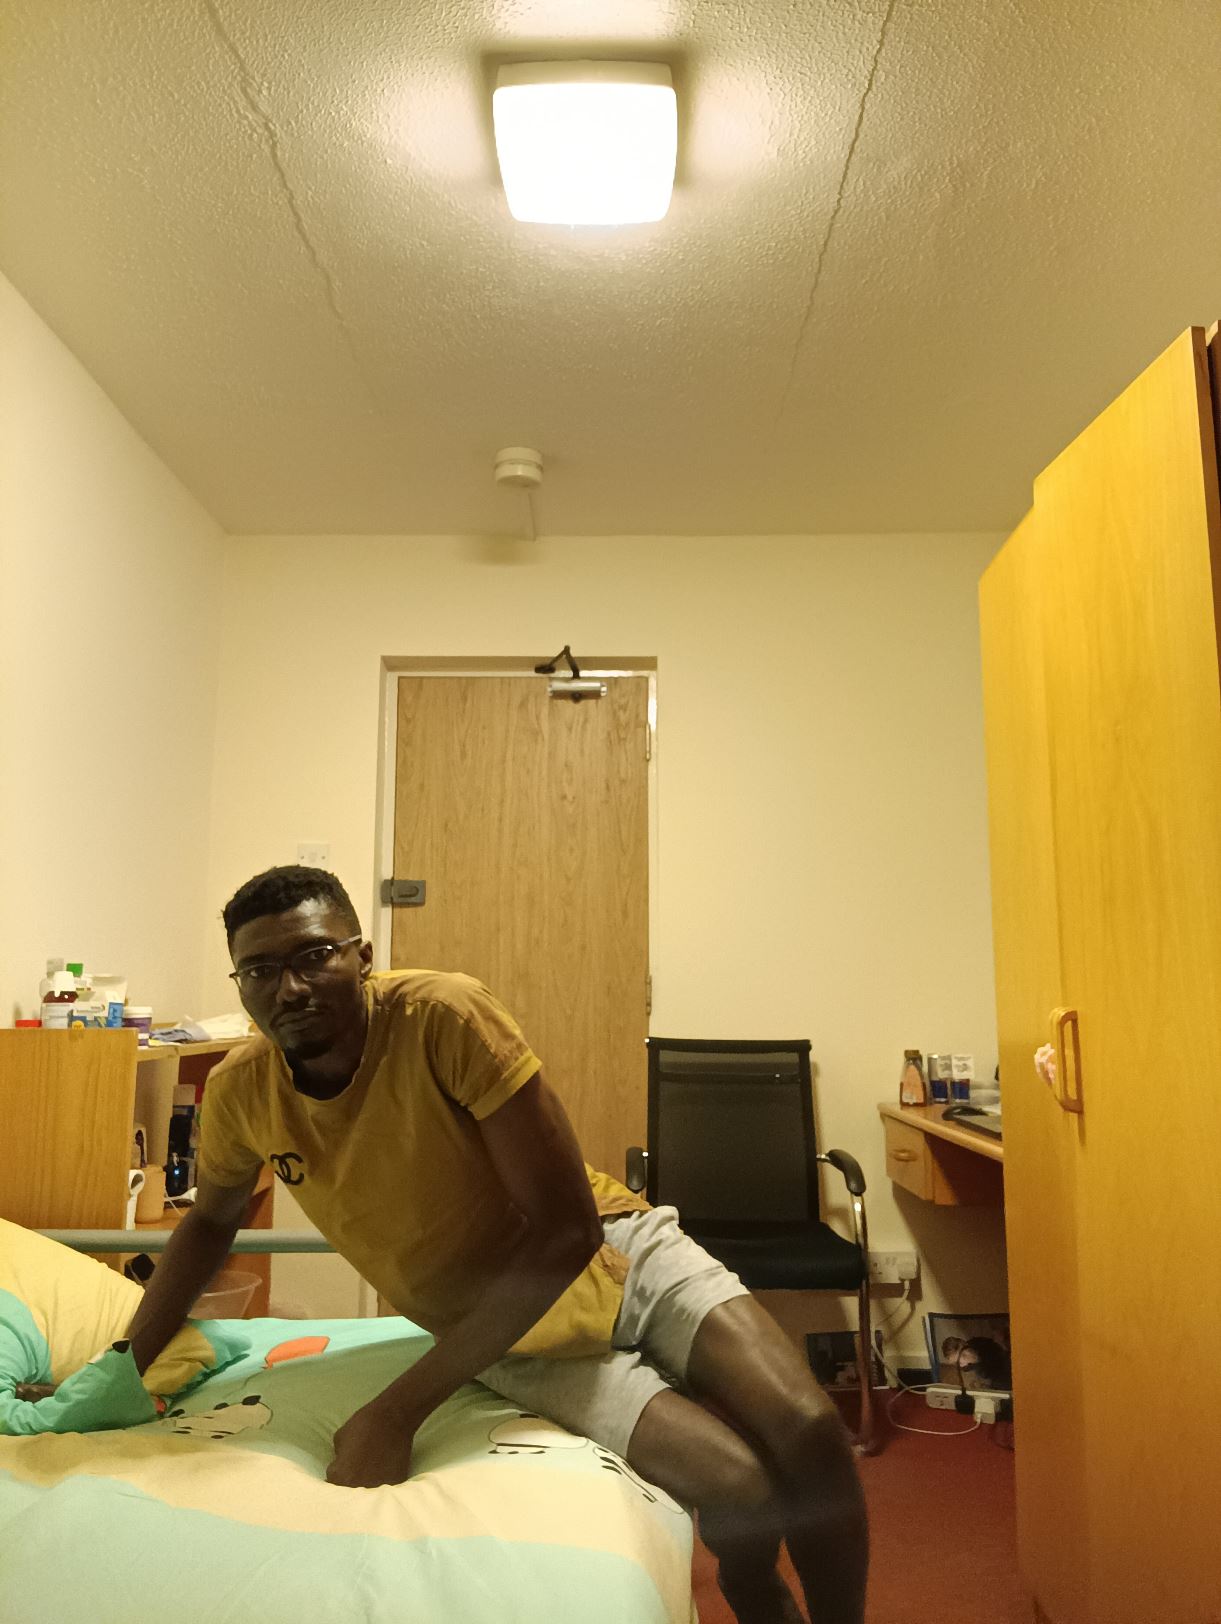
Posture: sit